Tzu Chi University

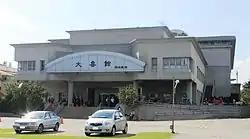
The sports complex

The university is within walking distance west from Hualien Station of Taiwan Railways.